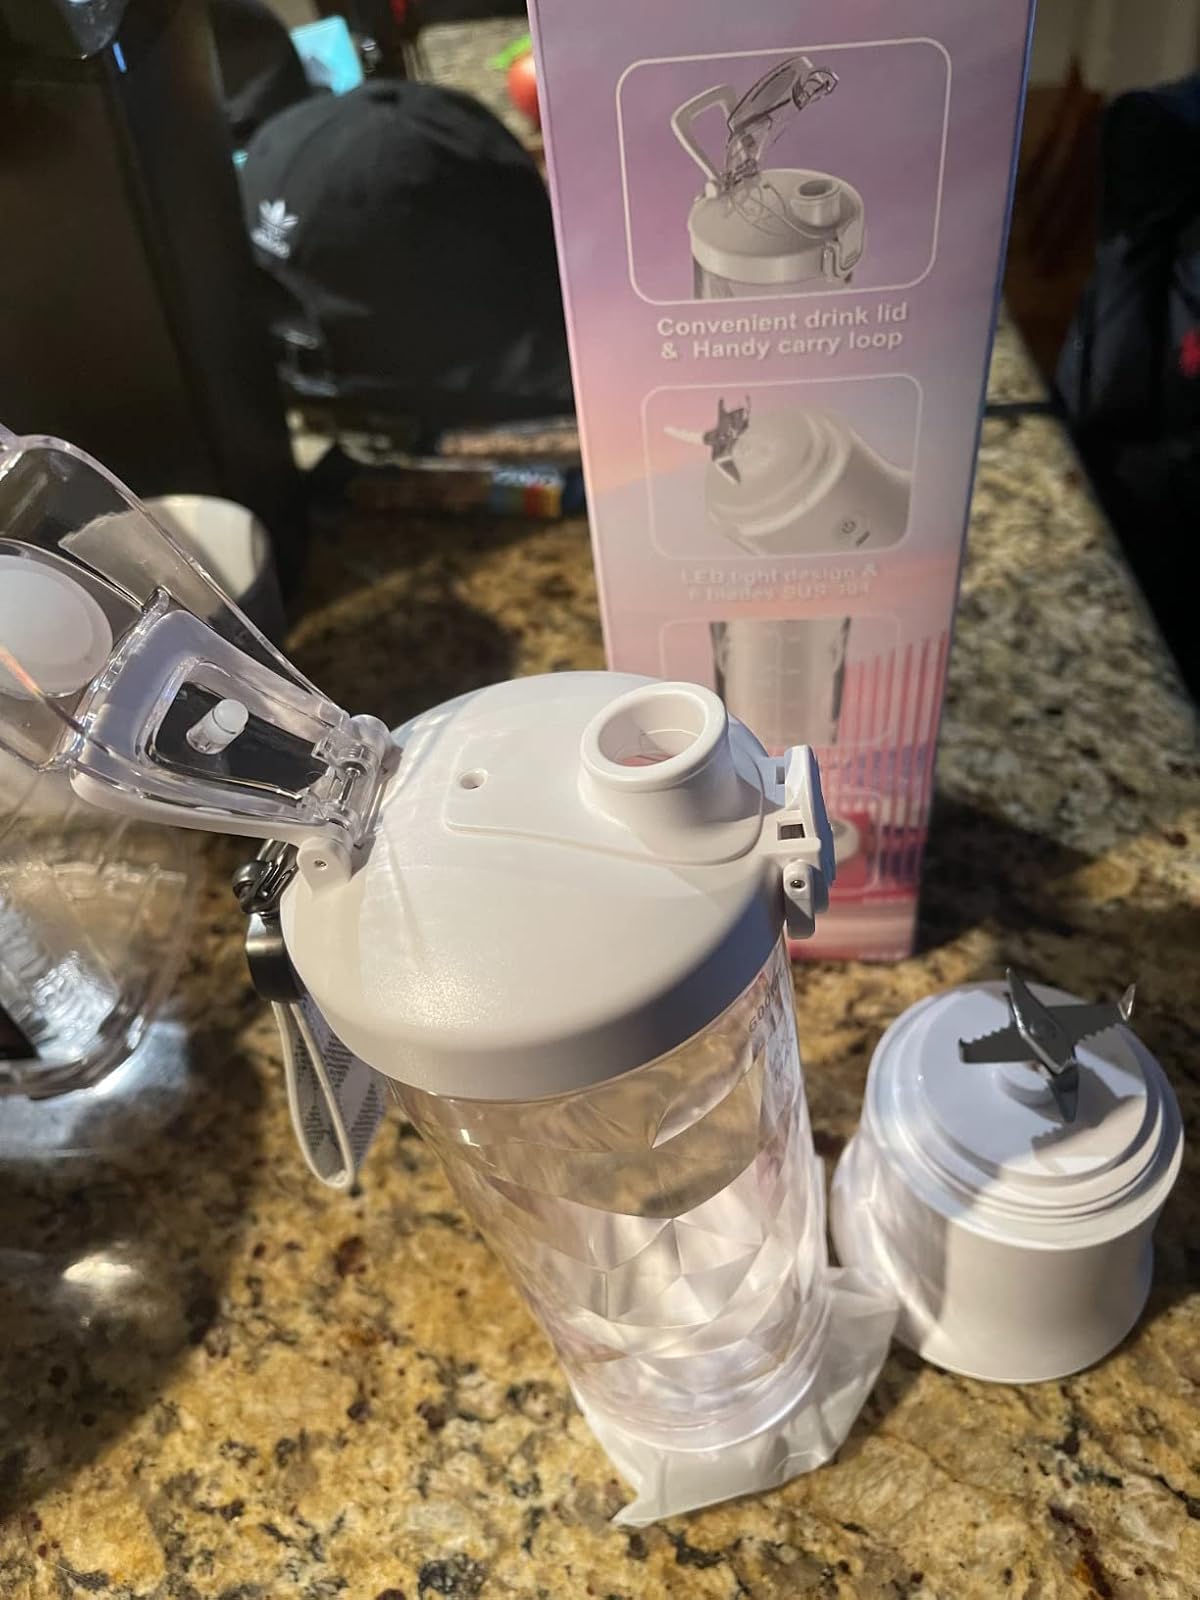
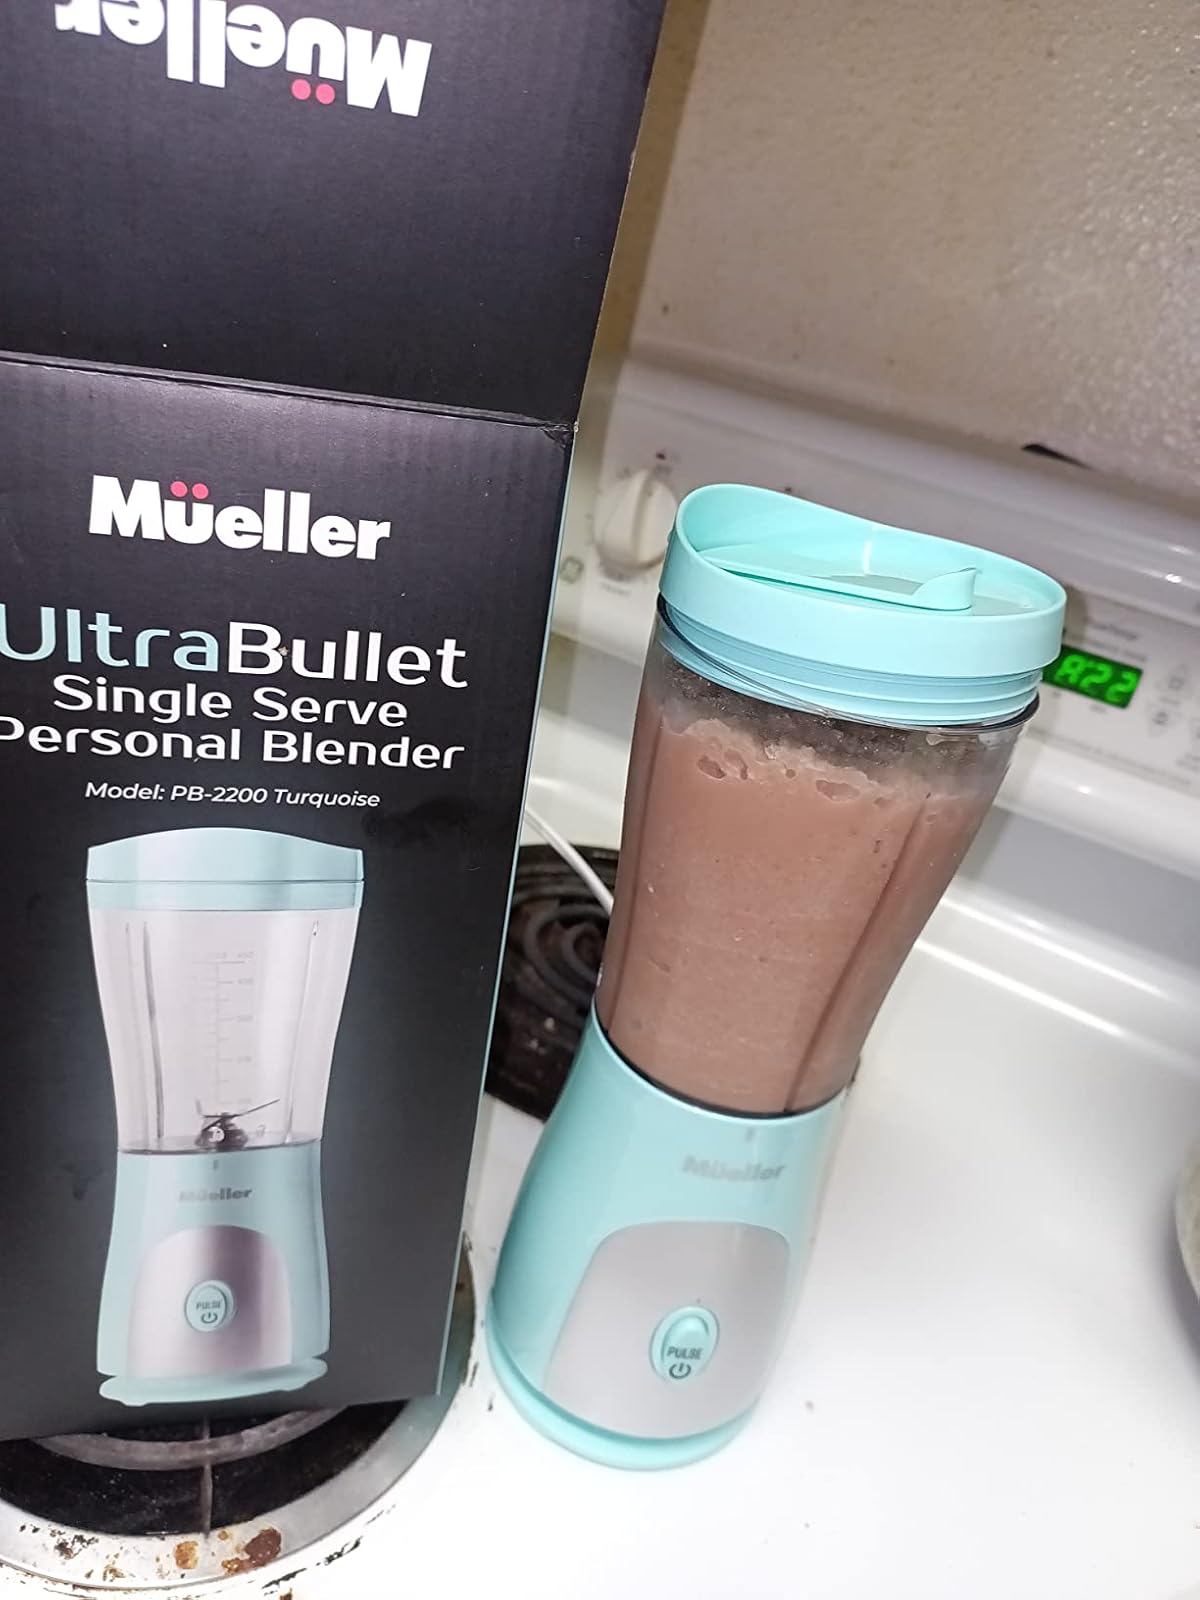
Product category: items_blender
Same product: no